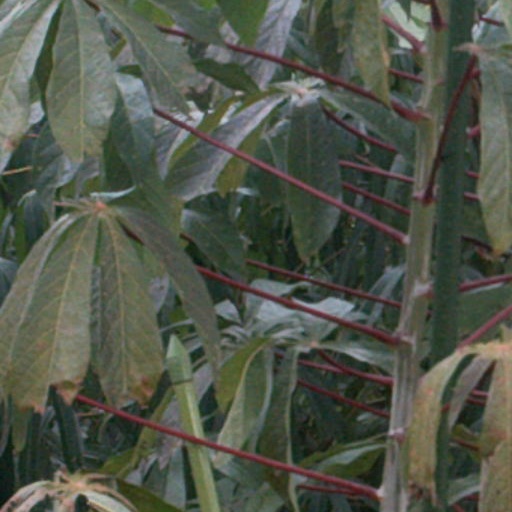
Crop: cassava